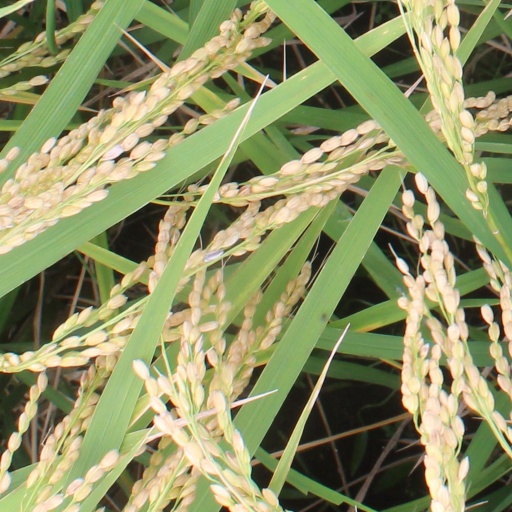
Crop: rice